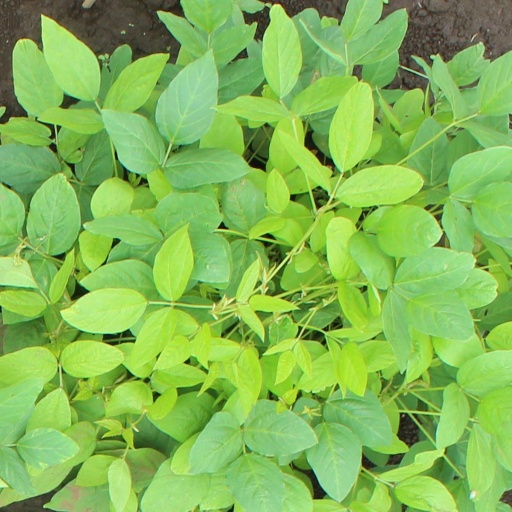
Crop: soybean